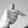
ASL letter: T